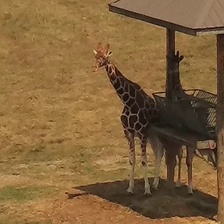
Pose orientation: front-left